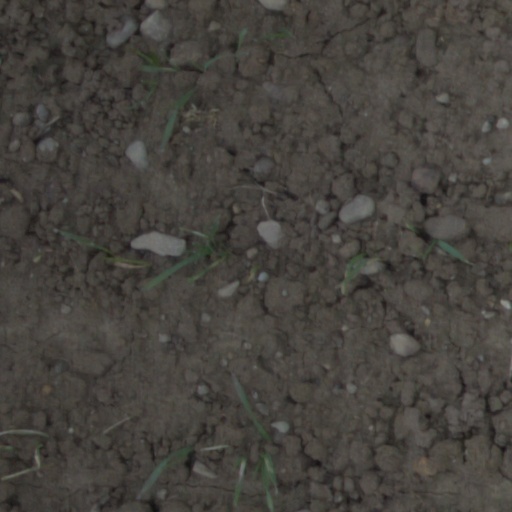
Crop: wheat